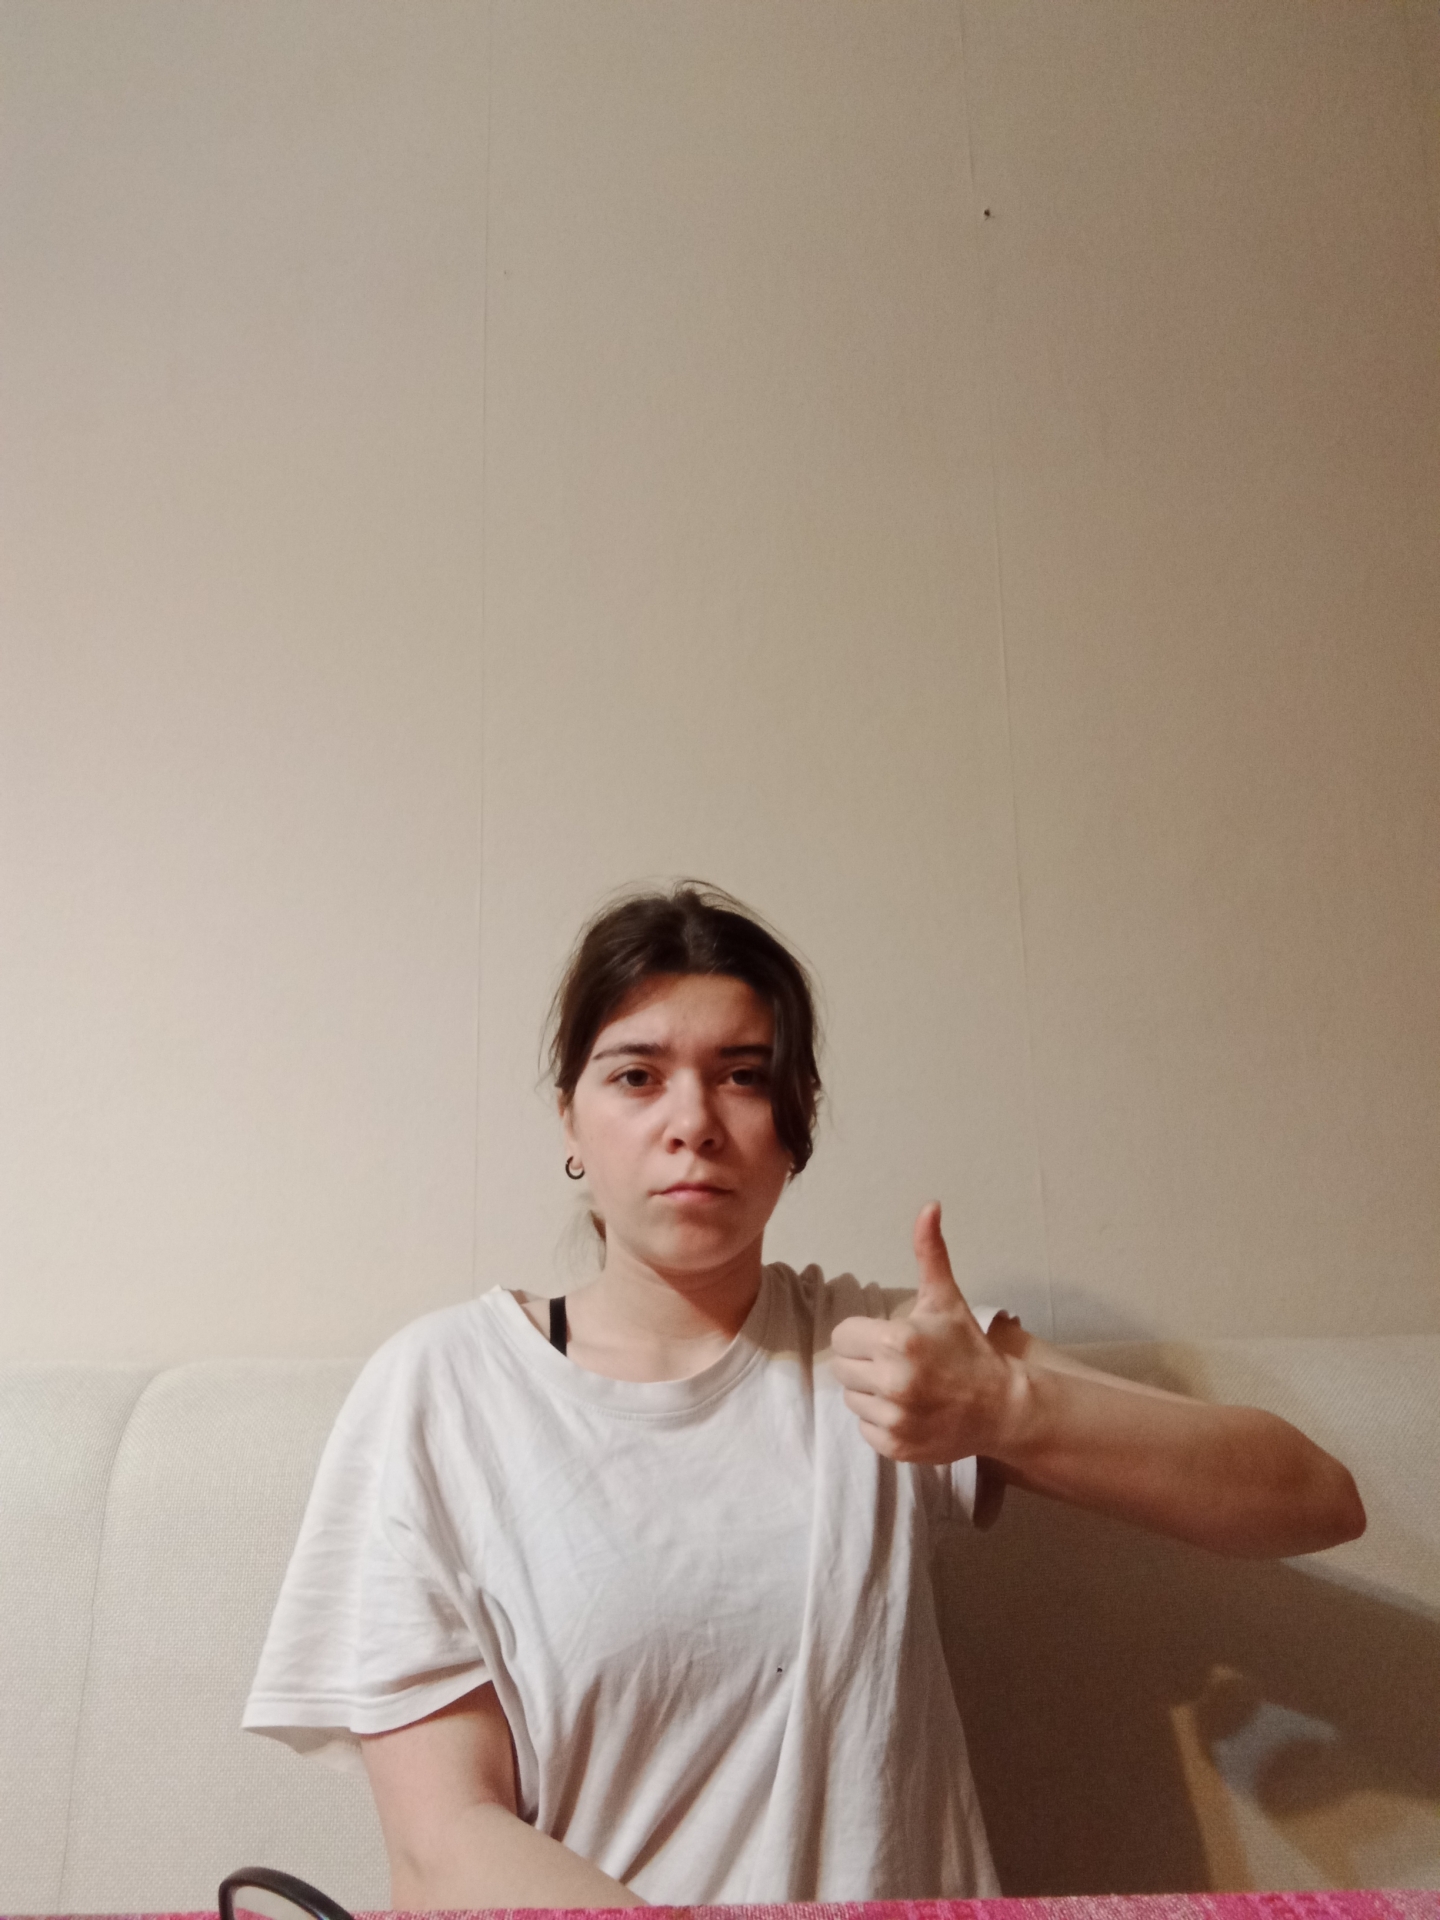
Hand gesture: like